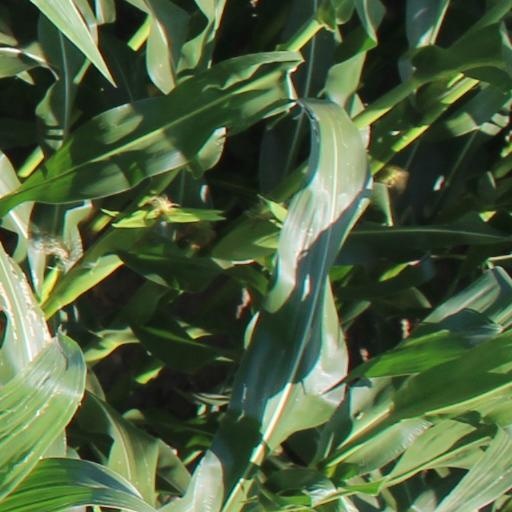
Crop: maize; corn